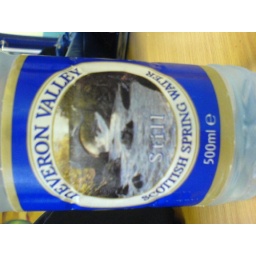
Deveron Valley water bottle (tap water with in